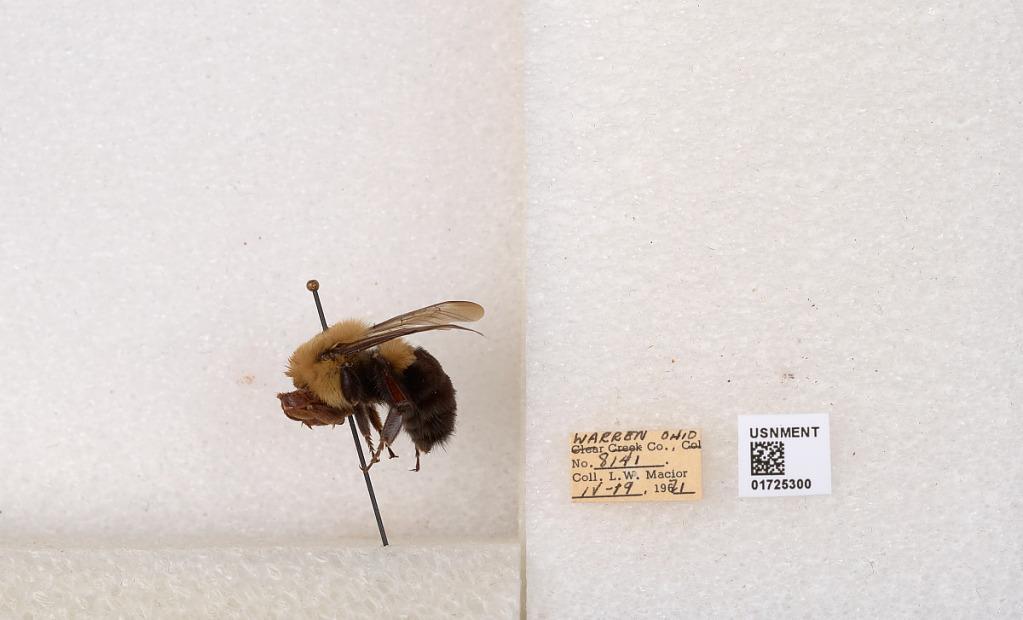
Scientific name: Bombus impatiens Cresson
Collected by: L. Macior
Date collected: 1971-4-19
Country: United States
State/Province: Ohio
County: Warren
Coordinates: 39.4276, -84.1668